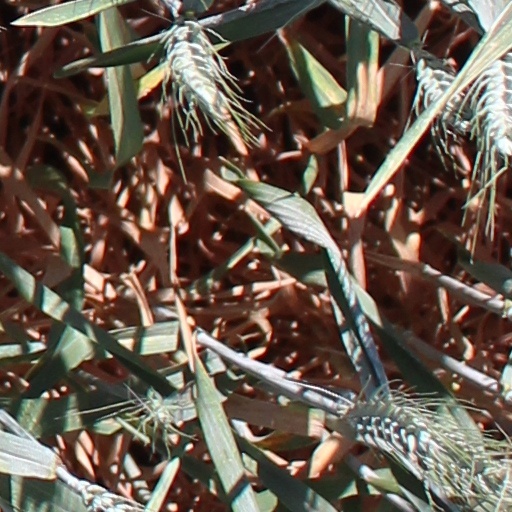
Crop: wheat